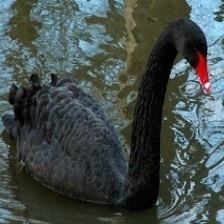
Species: BLACK SWAN
Scientific name: CYGNUS ATRATUS
ImageNet parent category: black_swan